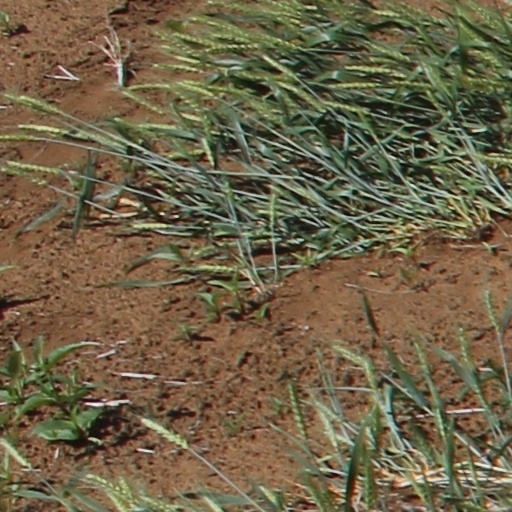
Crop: wheat